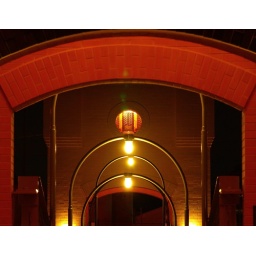
Over the bridge crossing the river near the San Antonio Museum of Art